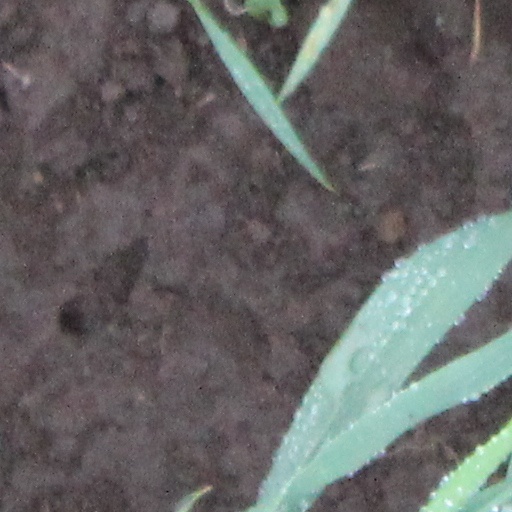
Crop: wheat